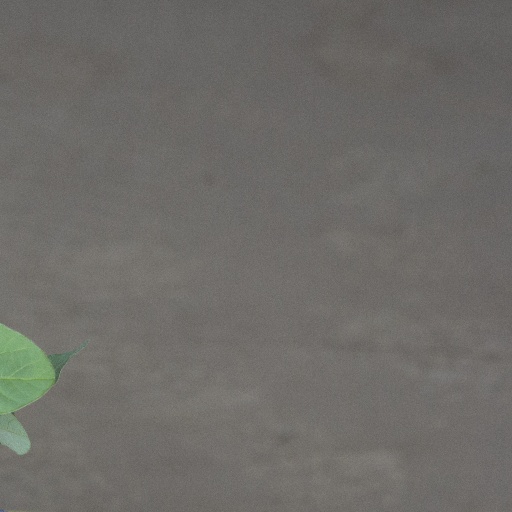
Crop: soybean